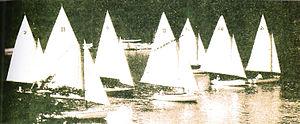
Le Monotype national est une classe de dériveur conçue spécialement pour les épreuves de voile en solitaire des Jeux olympiques de Paris de 1924, disputées sur le plan d'eau du Cercle de la voile de Paris, à Meulan, sur la Seine.